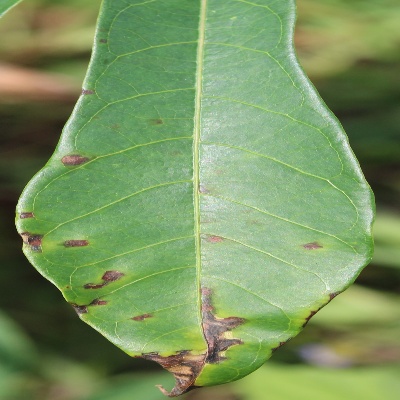
Crop: Cassava
Condition: bacterial blight